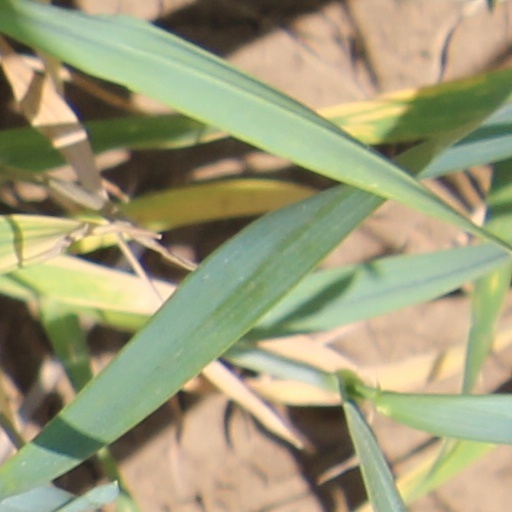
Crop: wheat